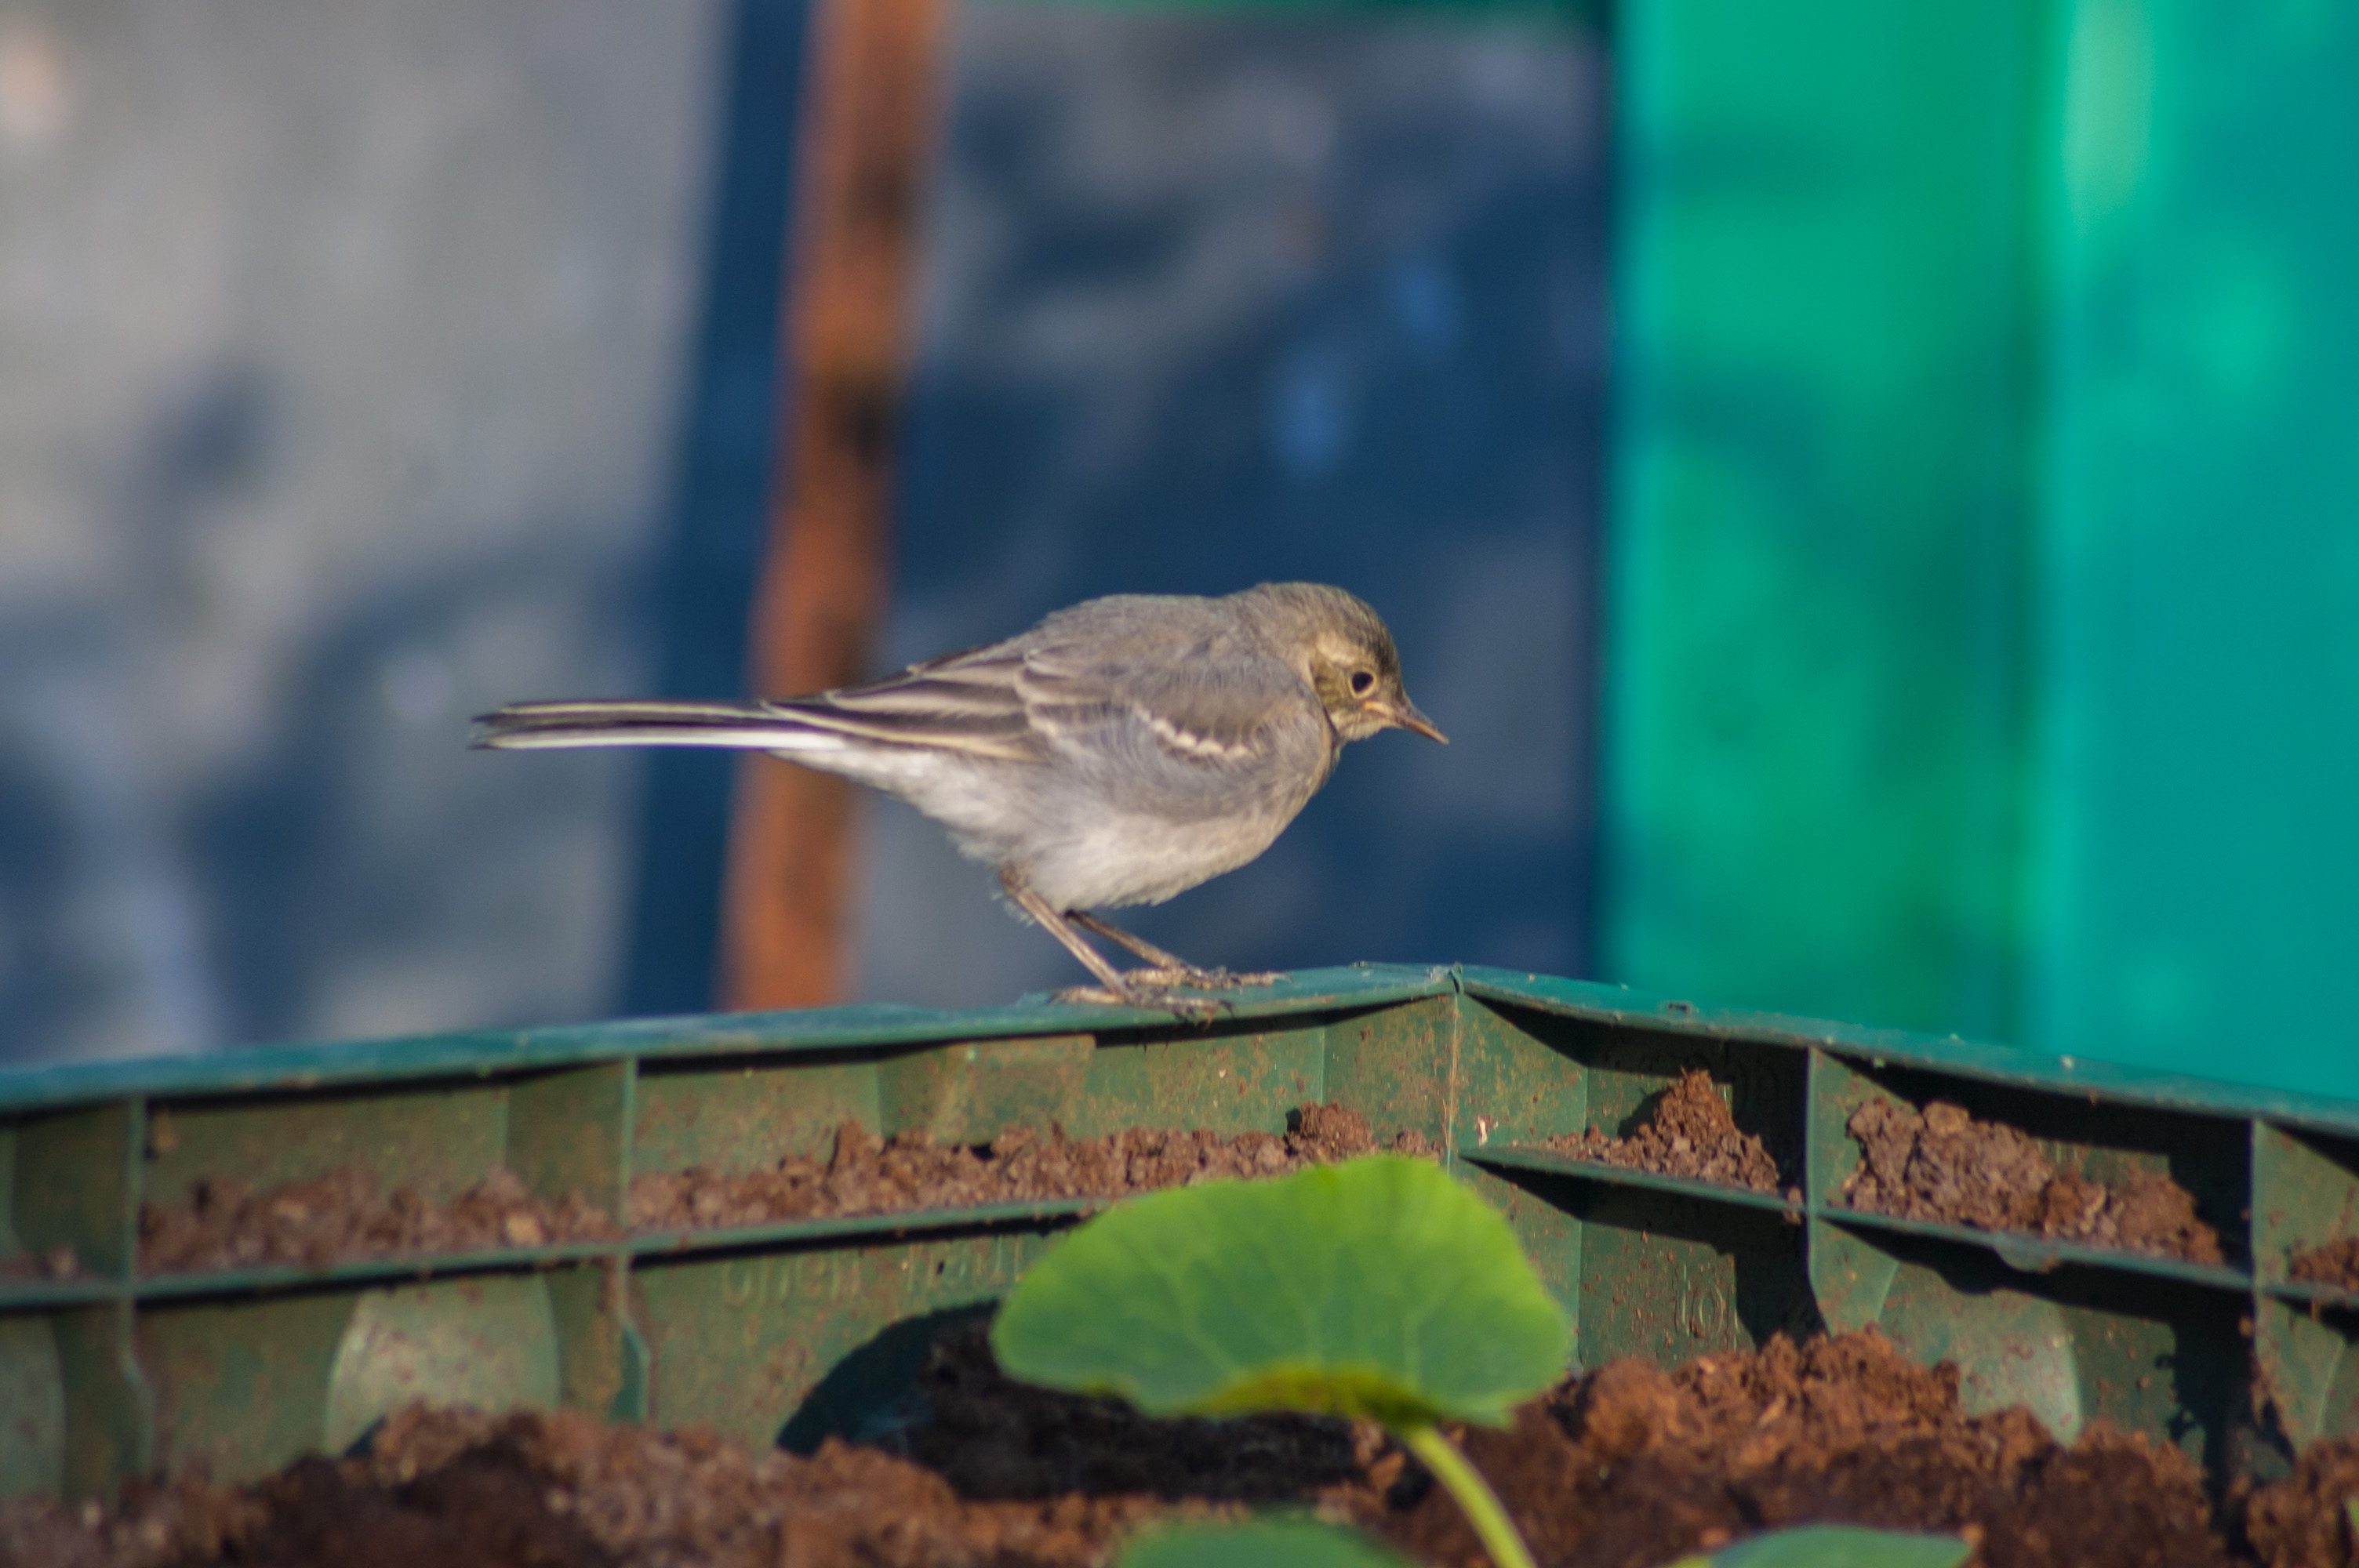
bird, beak, green, sparrow, wildlife, house sparrow, perching bird, adaptation, finch, emberizidae, old world flycatcher, wren, junco, songbird, bird feeder